Claude McKay

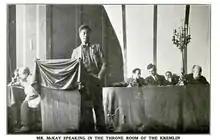
"Mr. McKay speaking in the Throne Room of the Kremlin," published in "The Crisis", December, 1923

As a teenager in 1906, he became apprenticed to a carriage and cabinet maker known as Old Brenda, maintaining his apprenticeship for about two years. During that time, in 1907, McKay met Walter Jekyll, a philosopher and folklorist, who became a mentor and an inspiration for him, who also encouraged him to concentrate on his writing. Jekyll convinced McKay to write in his native dialect, and set some of McKay's verses to music. Jekyll helped McKay publish his first book of poems, "Songs of Jamaica", in 1912. They were the first poems published in Jamaican Patois, a dialect of mainly English words and Twi (Ghanaian language) structure. McKay's next volume, "Constab Ballads" (1912), was based on his experiences of joining the constabulary for a brief period in 1911.